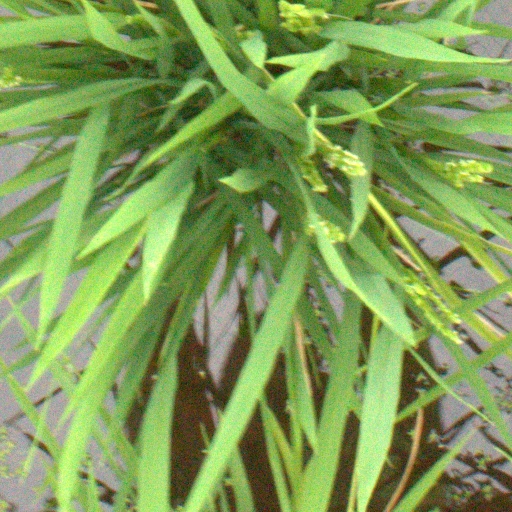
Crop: rice